Álvaro Arbeloa

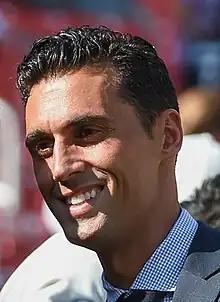
Arbeloa in 2018

Álvaro Arbeloa Coca (born 17 January 1983) is a Spanish former footballer, currently manager of Real Madrid Castilla. He predominantly played as a right-back, and occasionally on the left side.